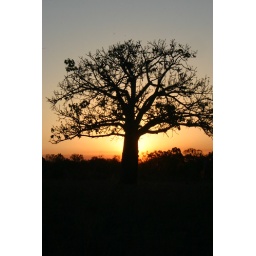
bottle tree in front of sunset